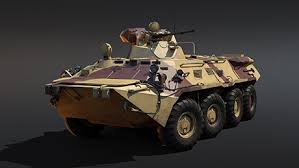
Label: BTR